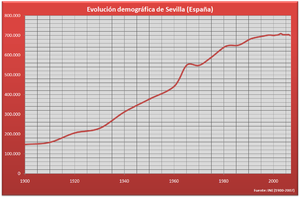
Séville est une ville du Sud de l’Espagne, capitale de la province de Séville et de la communauté autonome d’Andalousie.